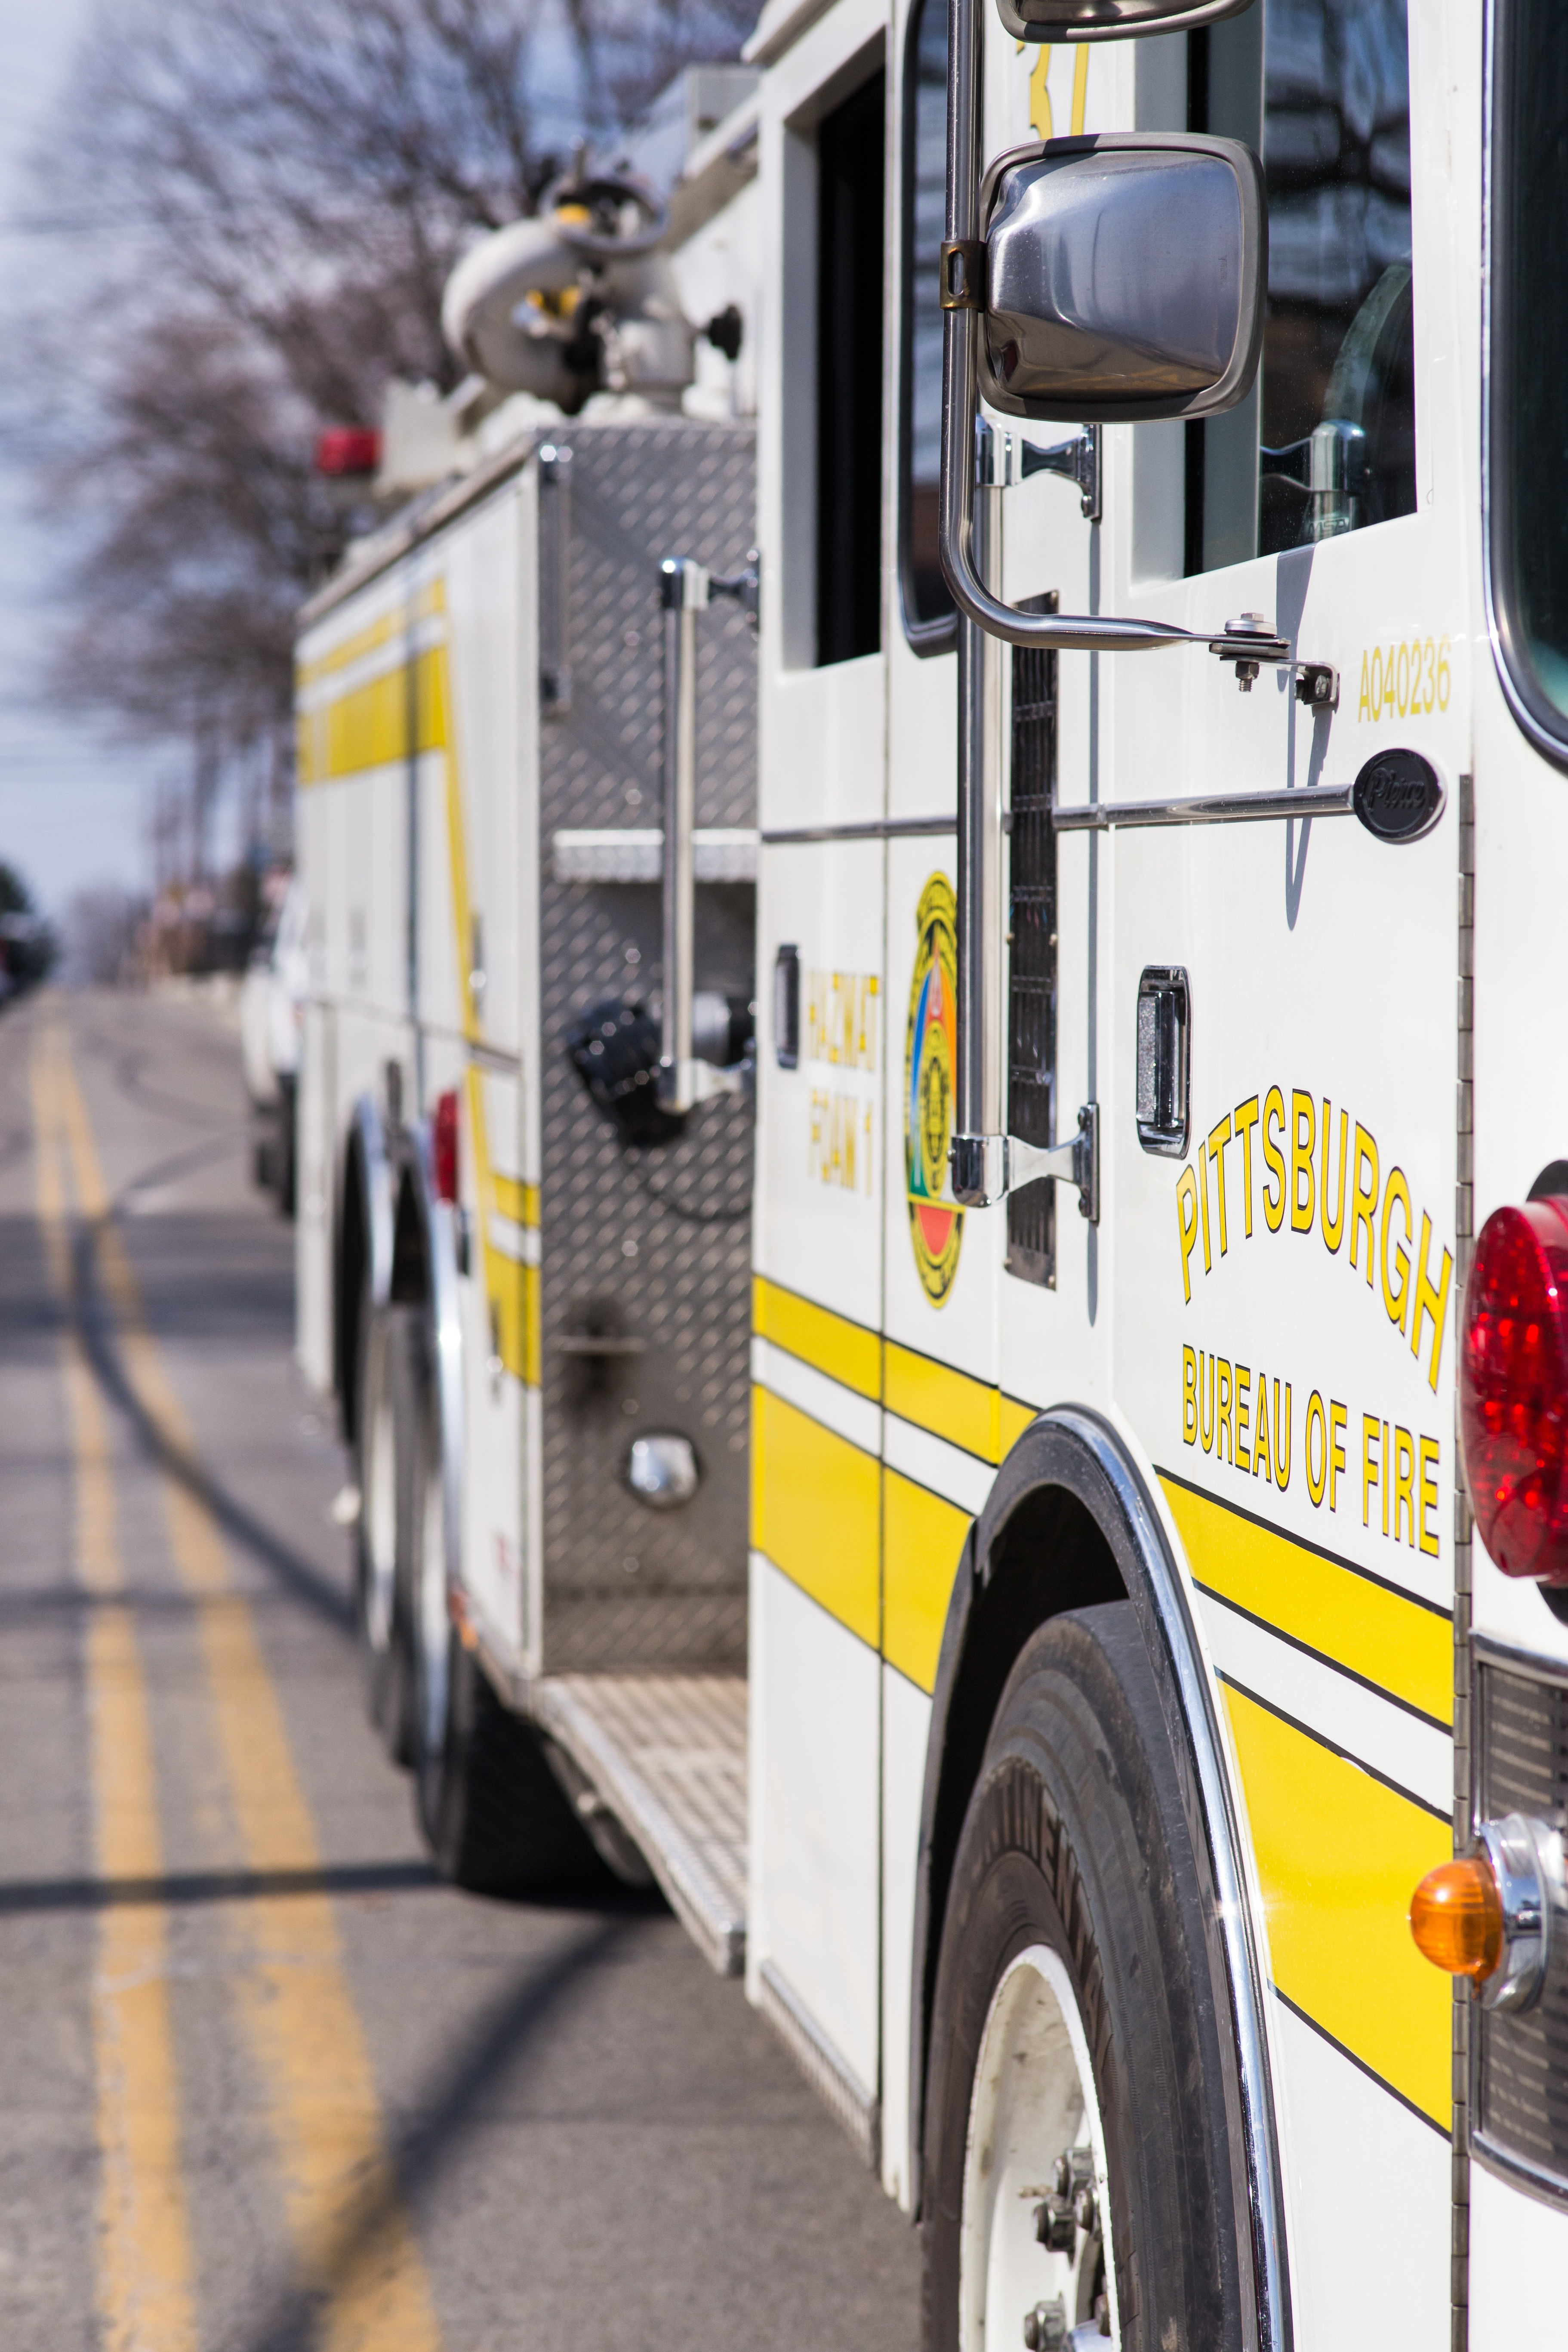
transport, truck, vehicle, public transport, emergency service, fire department, emergency, fire apparatus, emergency vehicle